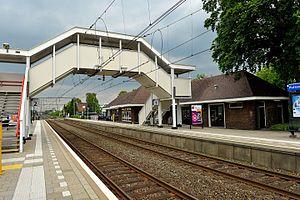
Cette liste des gares des Pays-Bas énumère les gares ferroviaires existantes des Pays-Bas, ainsi que les gares en projet ou en cours de réalisation. Les gares fermées et désaffectées font l'objet d'une liste séparée.